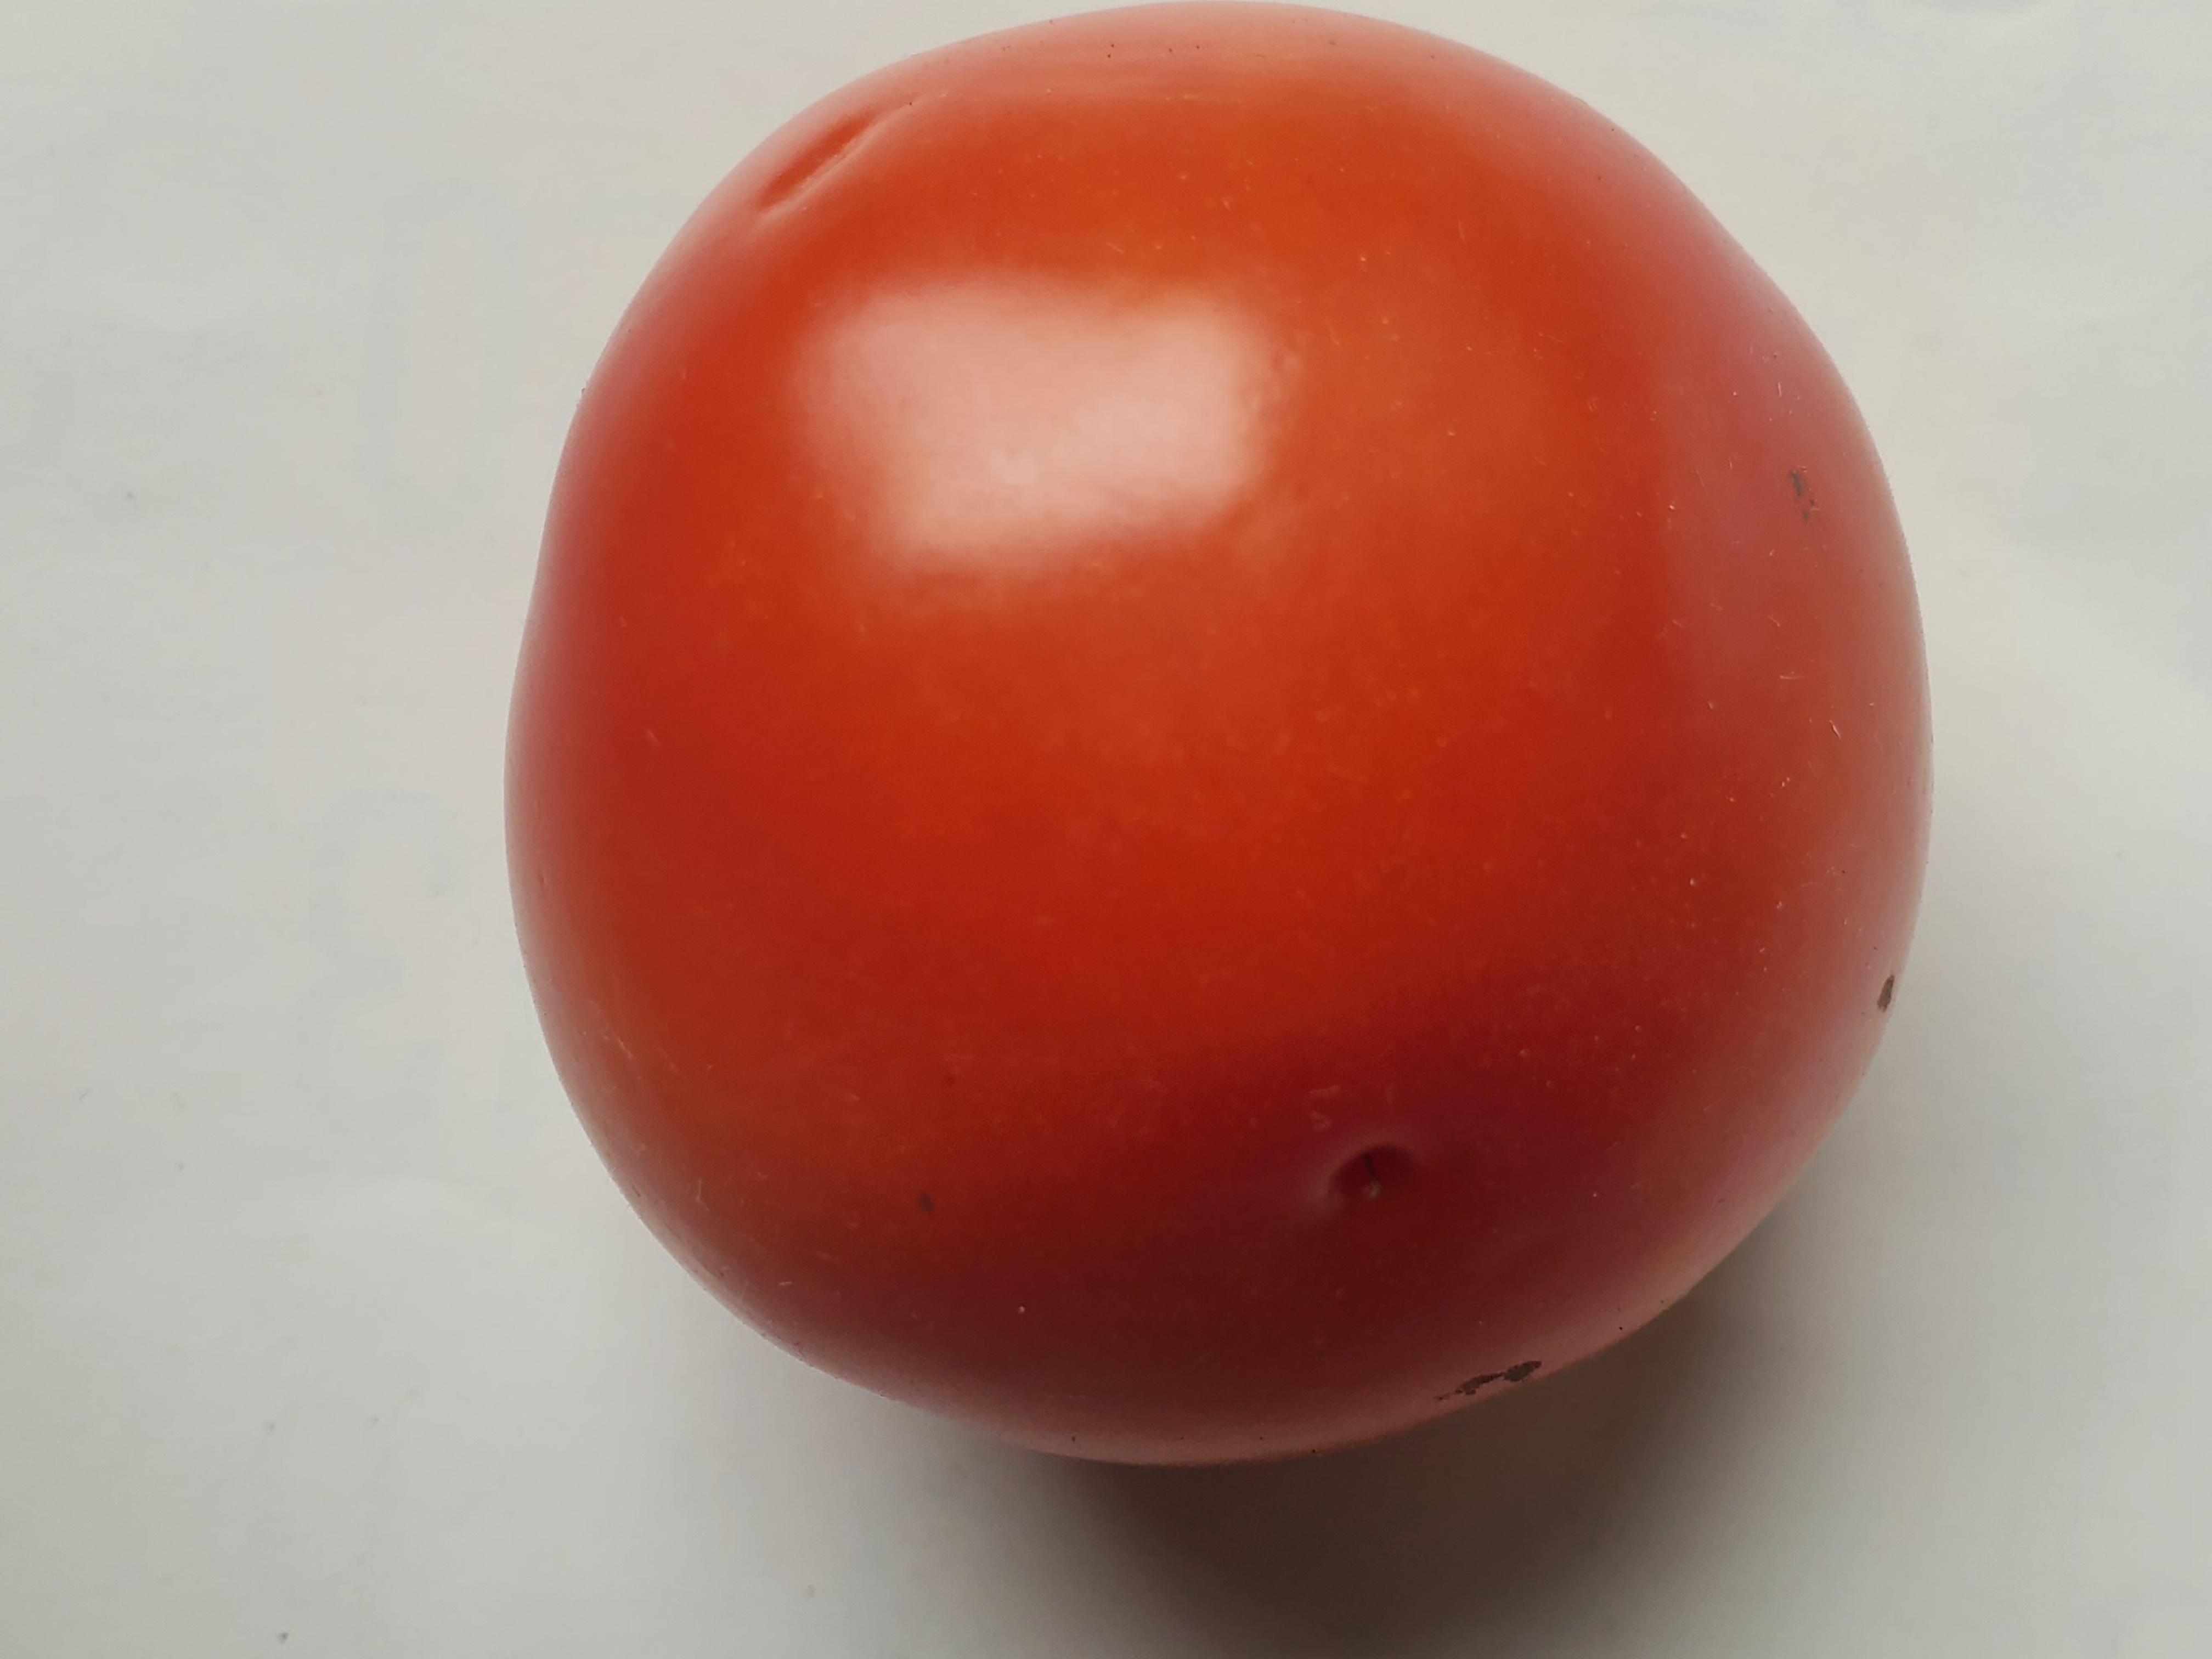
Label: Fresh